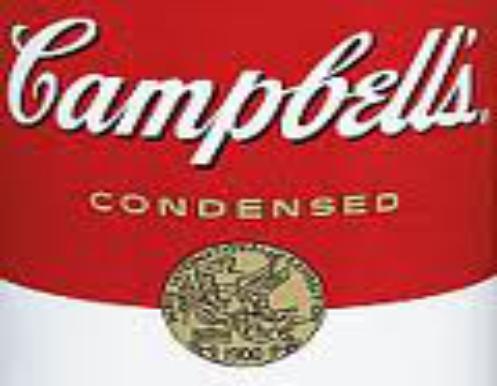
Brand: Campbells
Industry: Food